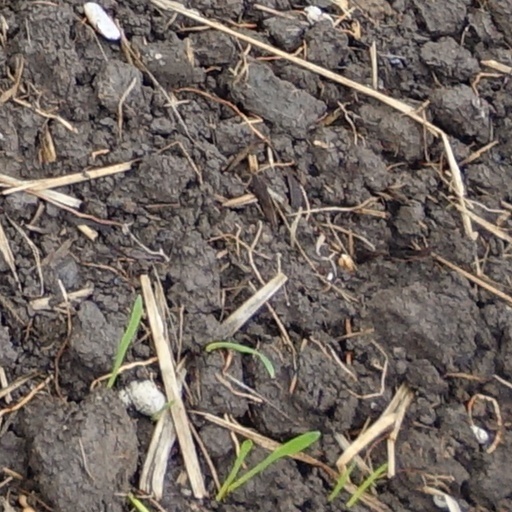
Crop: wheat